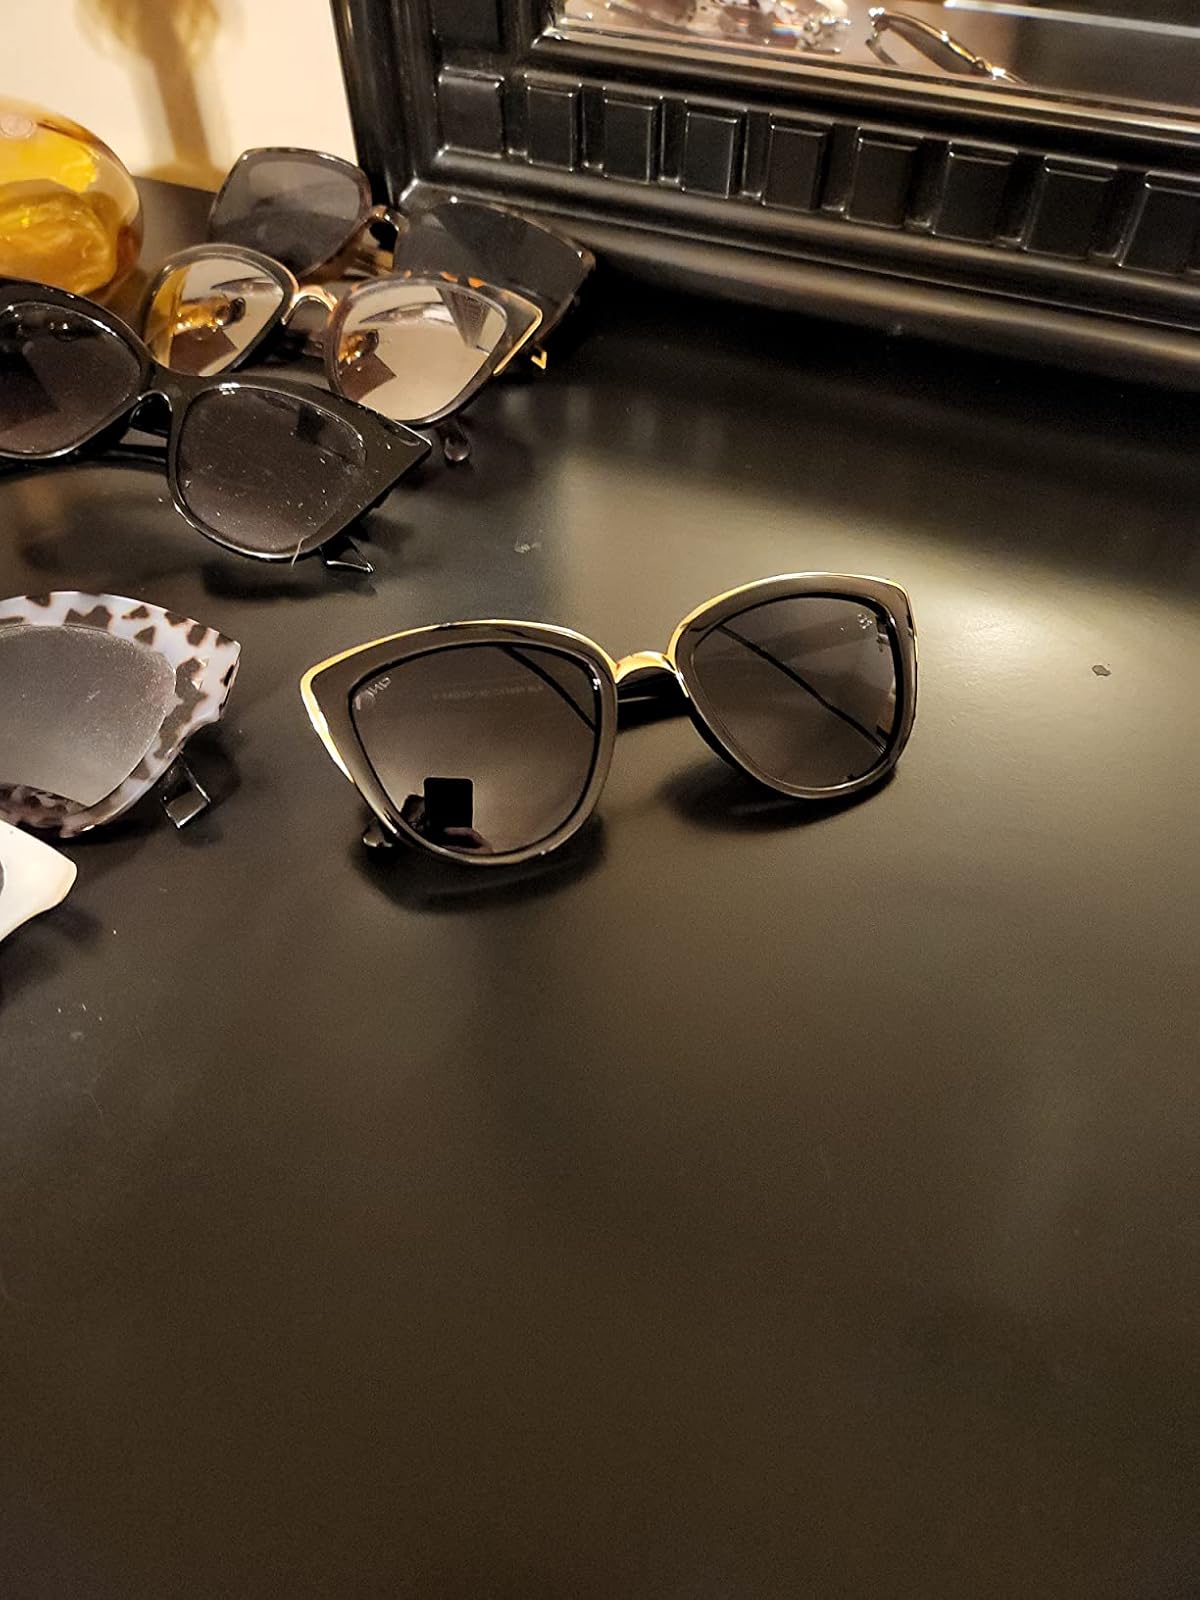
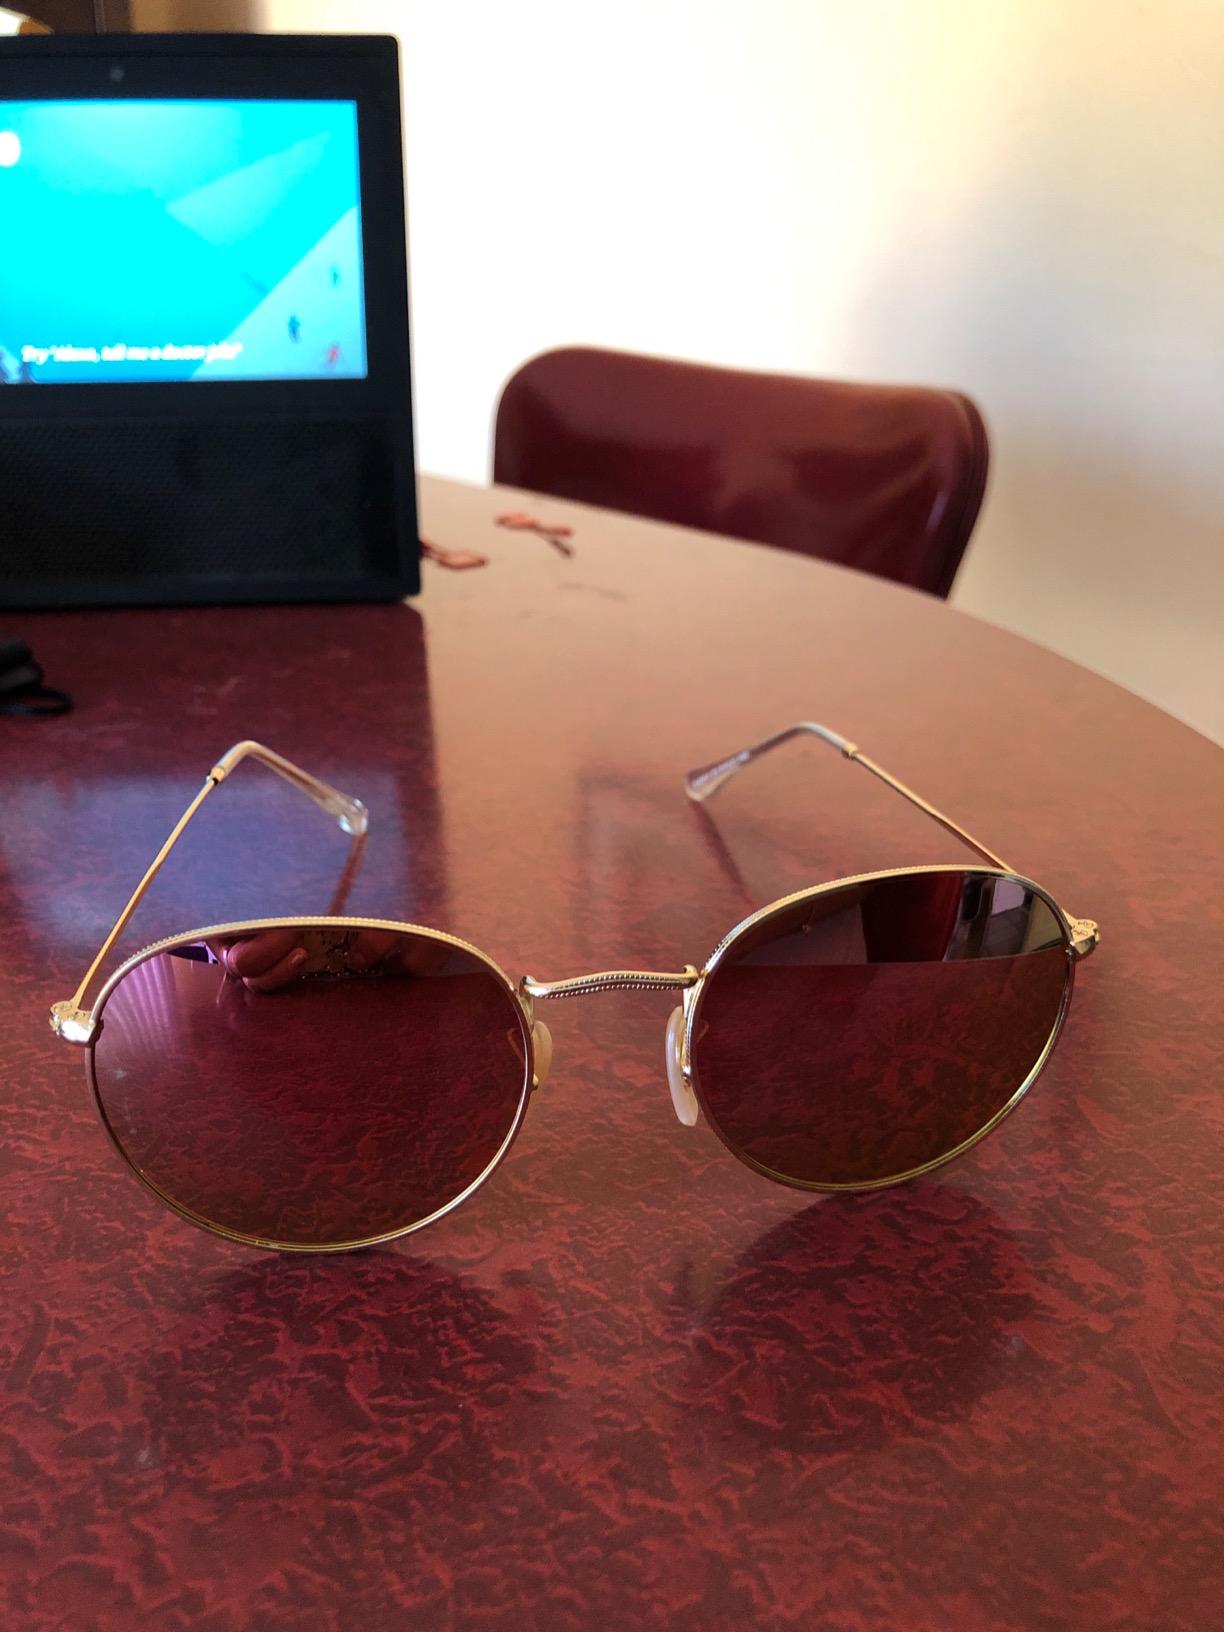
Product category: accessories_sunglasses
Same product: no